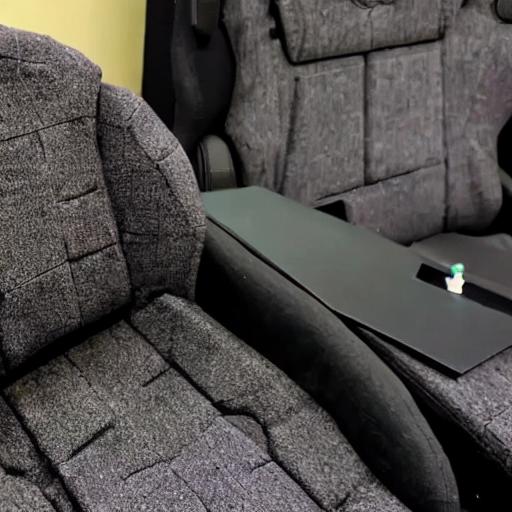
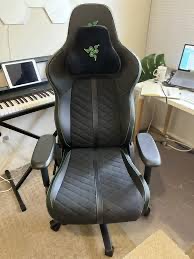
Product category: items_chair
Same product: no